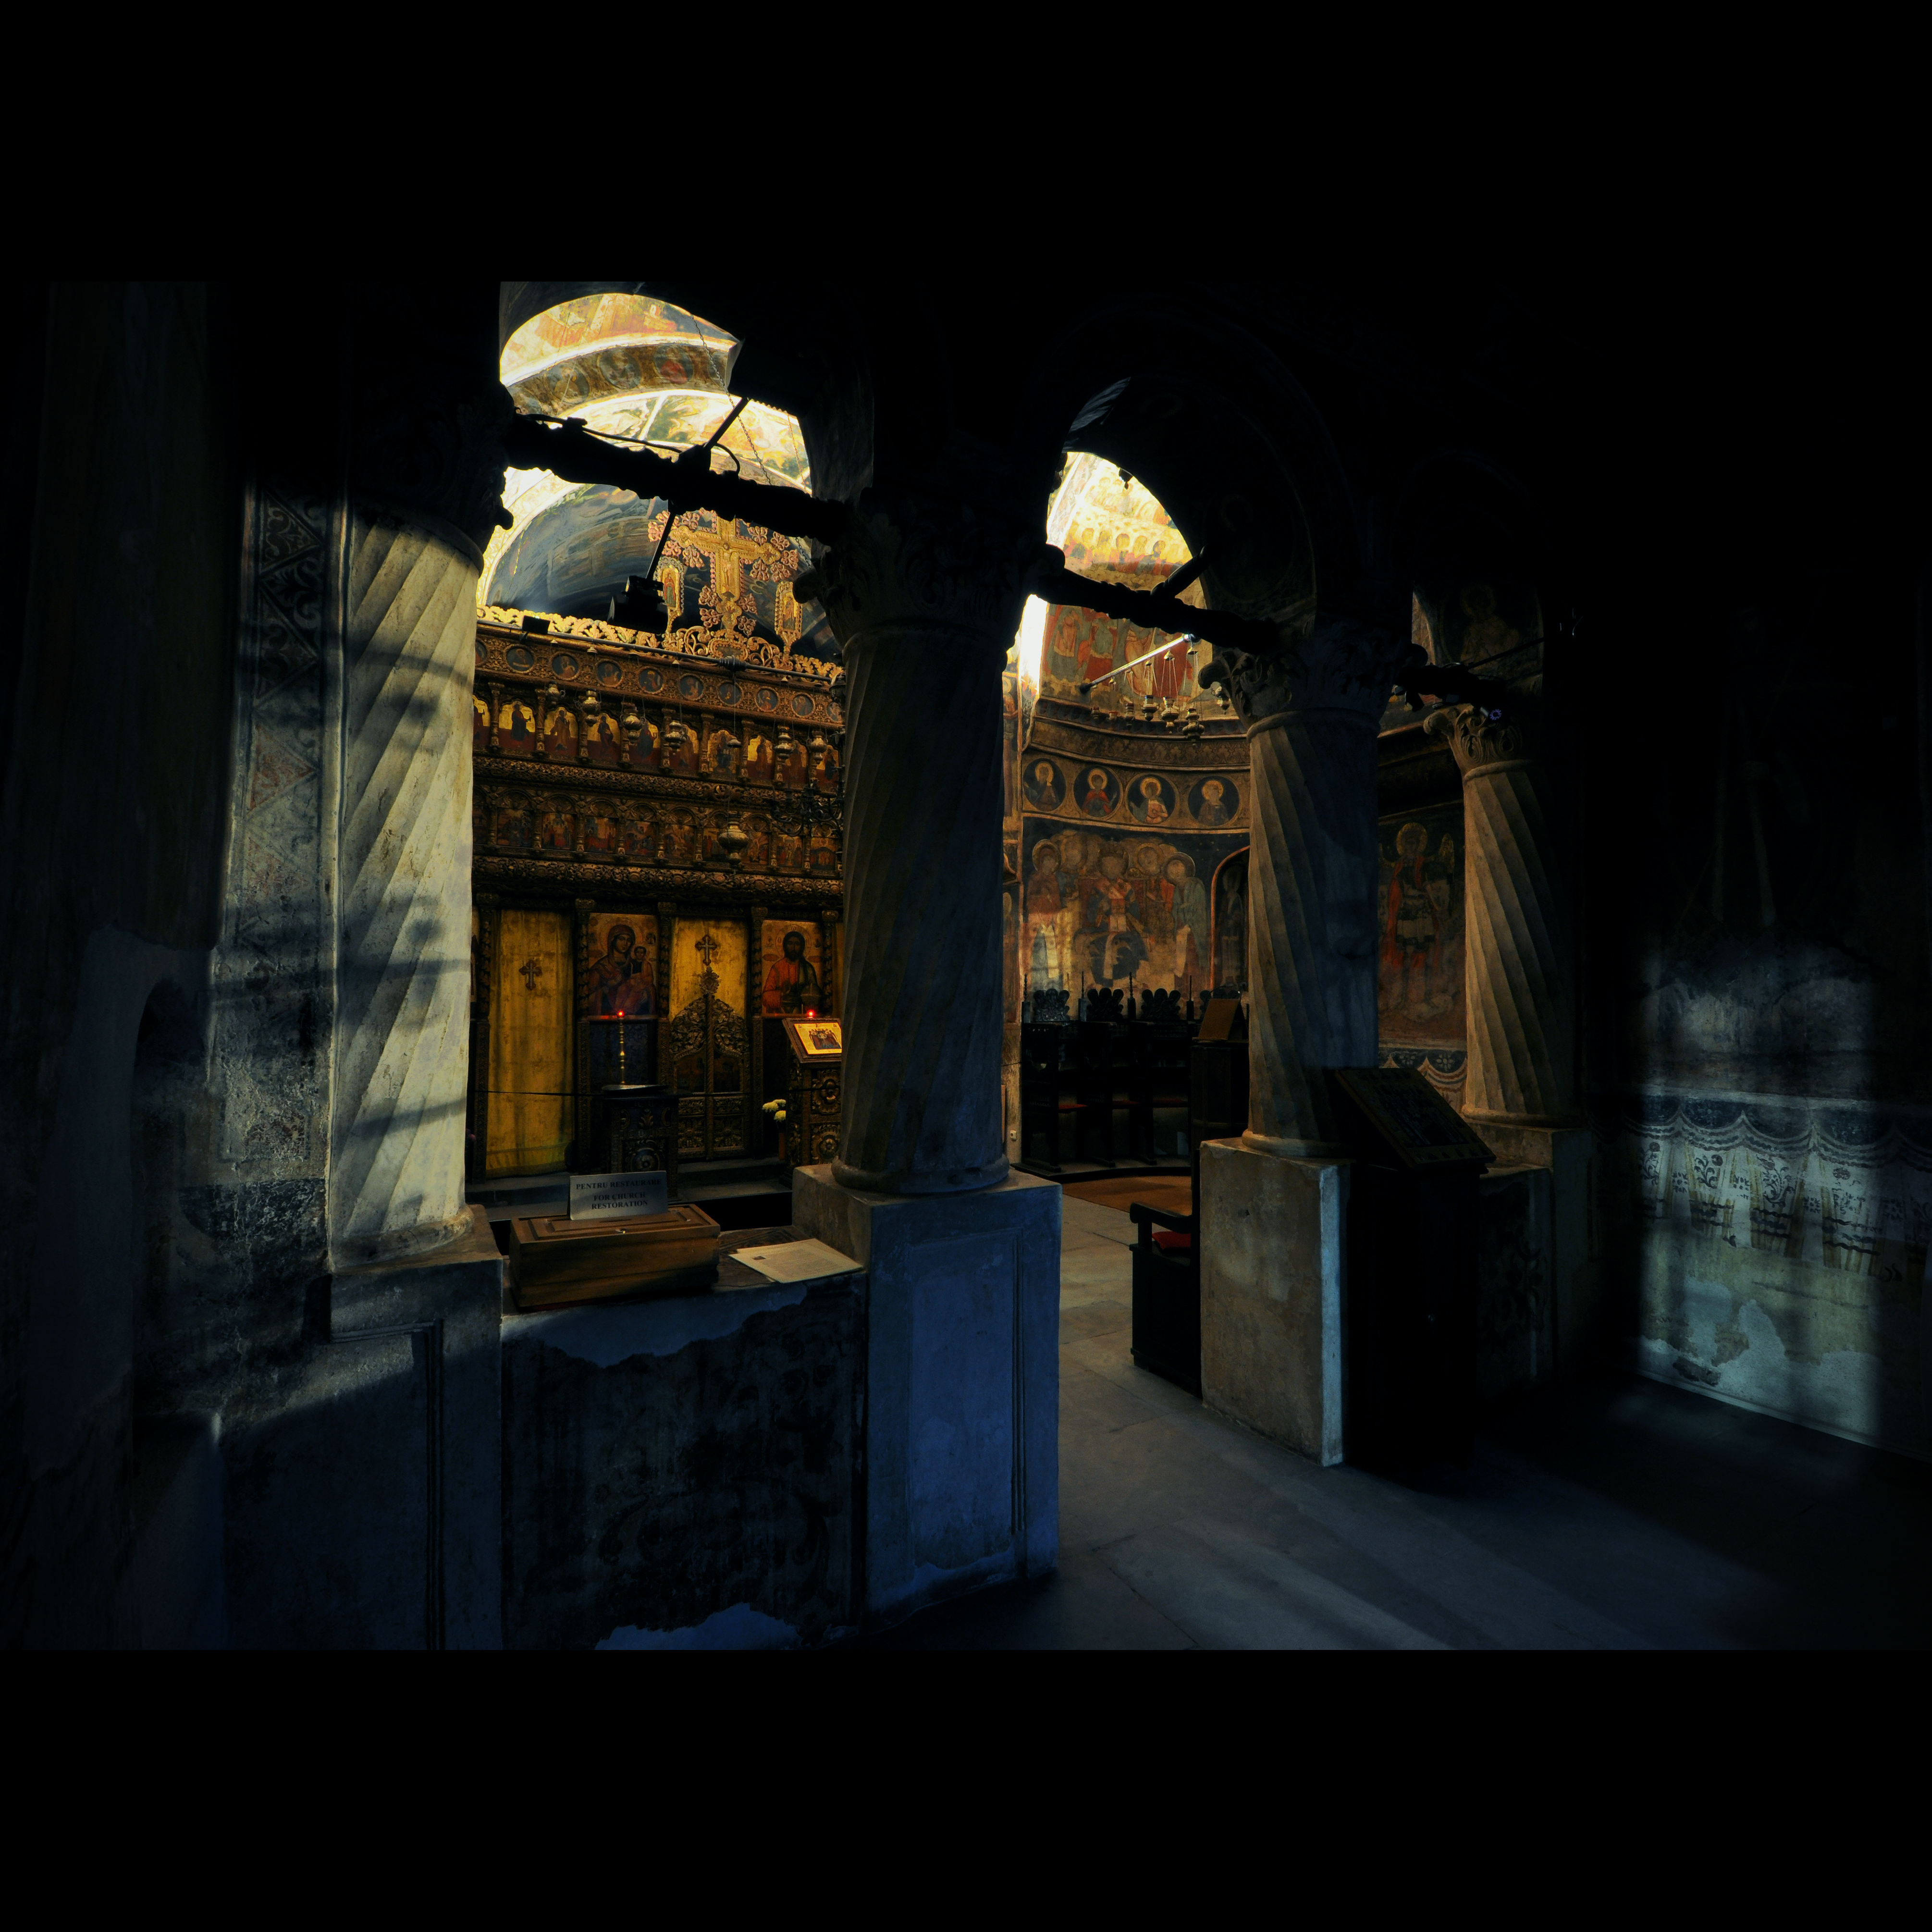
light, architecture, night, photography, interior, monument, photo, europe, evening, column, darkness, church, photos, cool image, de, temple, columns, monastery, fotografie, christianity, romana, orthodox, arcade, detail, eastern, fresco, icon, romania, icons, bucharest, convent, screenshot, arcada, bor, biserica, arhitectura, orthodoxy, lumina, romanian, eikn, iconostas, iconostasis, ortodoxa, patrimoniu, ortodox, fresca, frescoes, manastirea, manastire, narthex, pronaos, coloane, cladire, bucuresti, colonada, coloana, centrulvechi, lipscani, stavro, stavropoleos, brancovenesc, 1724, godslight, detaliu, lmibiima1946401, ancient history